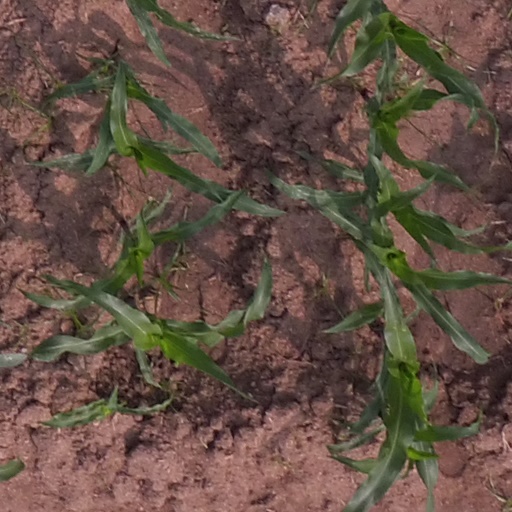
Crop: maize; corn